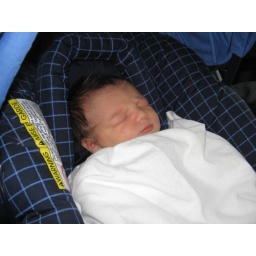
Mateo in his car seat